Sanjay Dalmia

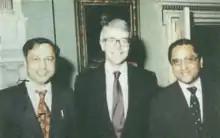
Dalmia with Dnyaneshwar Agashe and John Major.

Dalmia began his career as an industrialist in the early 1970s, with Dalmia Brothers Pvt Ltd, the reign of which he took on from his father, Vishnu Hari Dalmia. Dalmia has also been the Non-Executive Chairman of GHCL Limited (Former Name, Gujarat Heavy Chemicals Limited) since January 2005. He has been a Director at GHCL since 20 October 1983. He serves as Chairman of Colwell and Salmon Communications (India) Ltd., a subsidiary of GHCL Ltd.